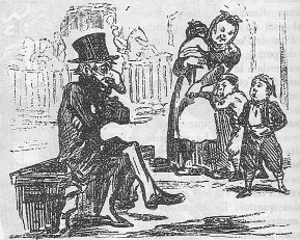
L'home dels nassos, en catalan, hombre de las narices en castillan, « l'homme des nez » ou l'« homme aux nez », est un personnage imaginaire connu en Catalogne et dans diverses parties de l'Espagne.